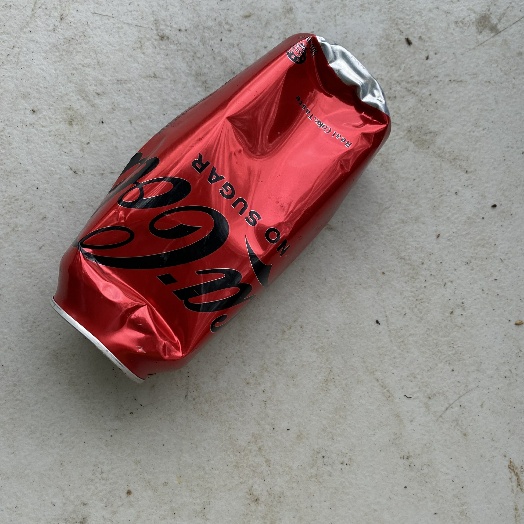
Label: Metal